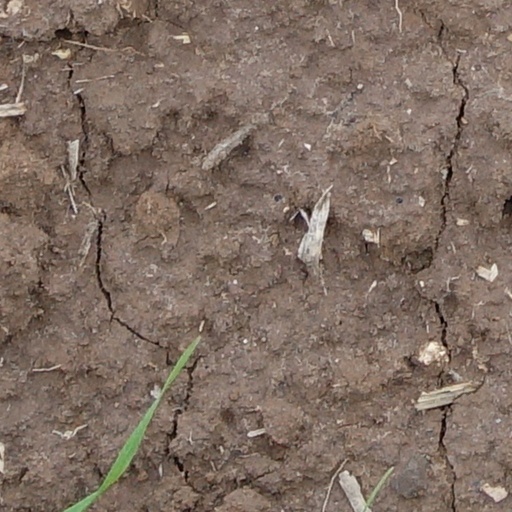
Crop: wheat